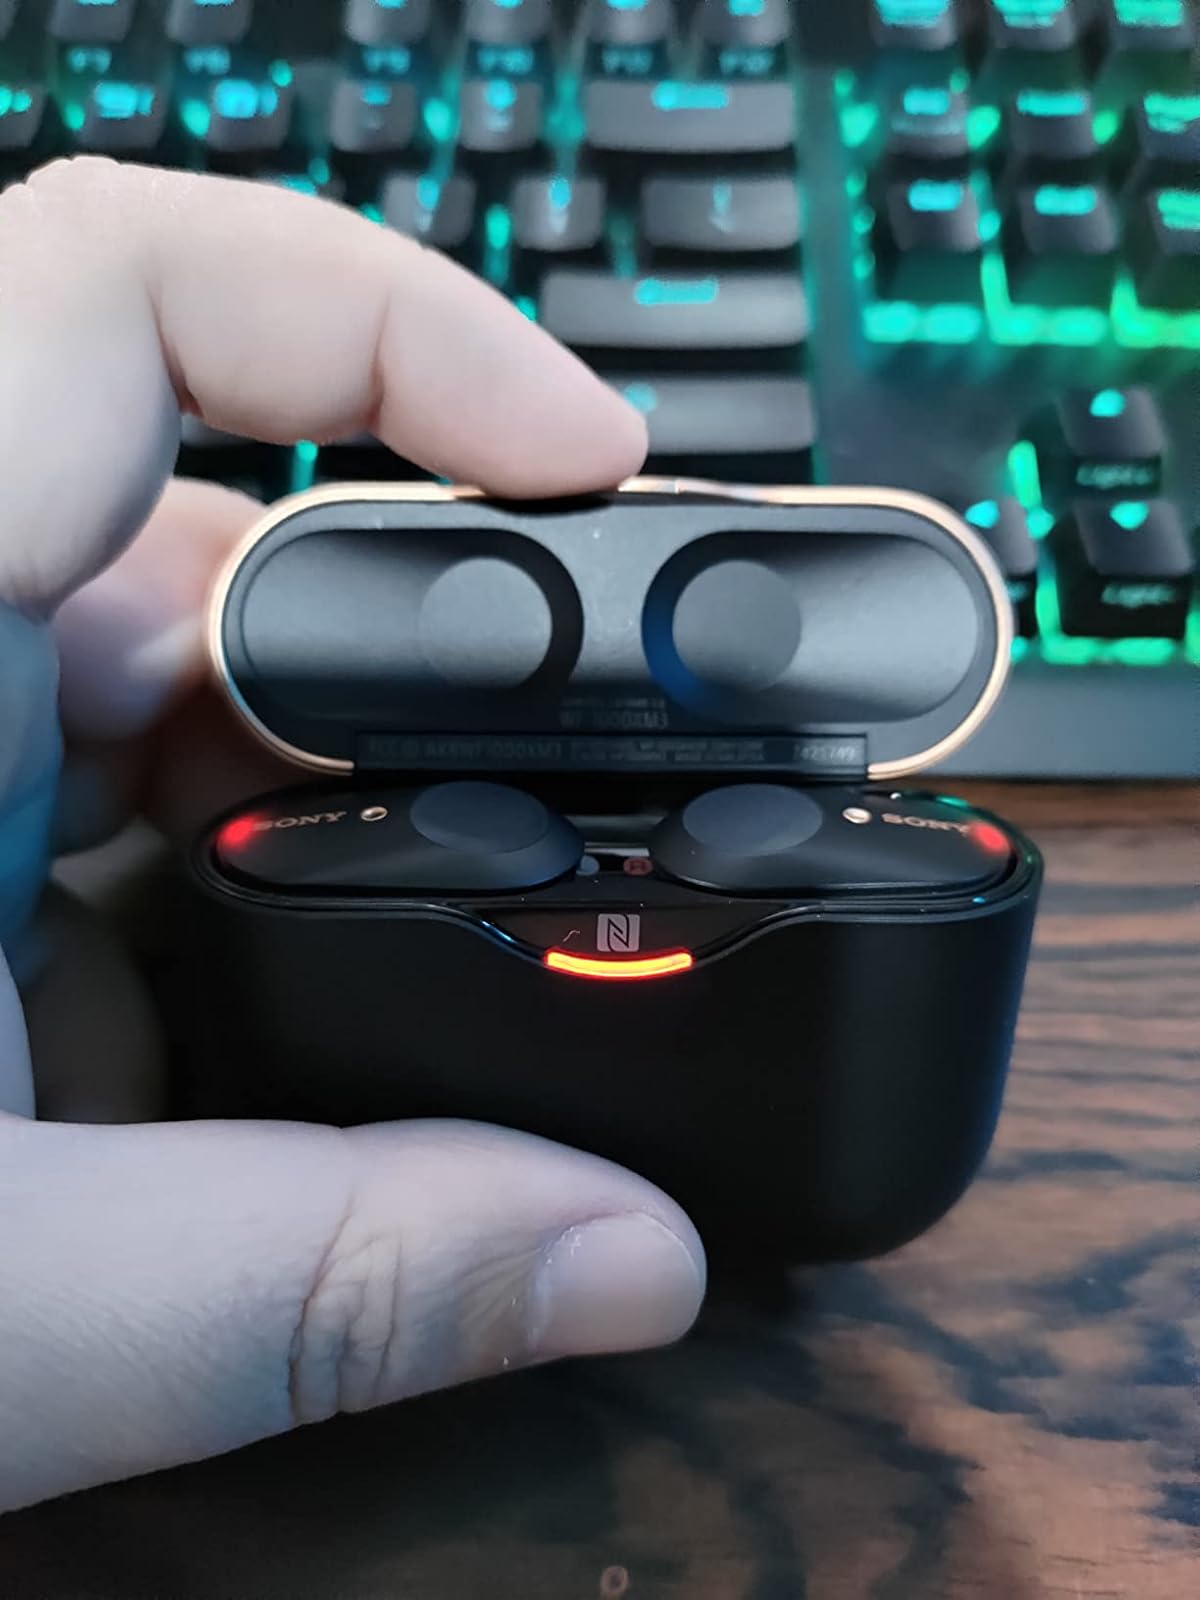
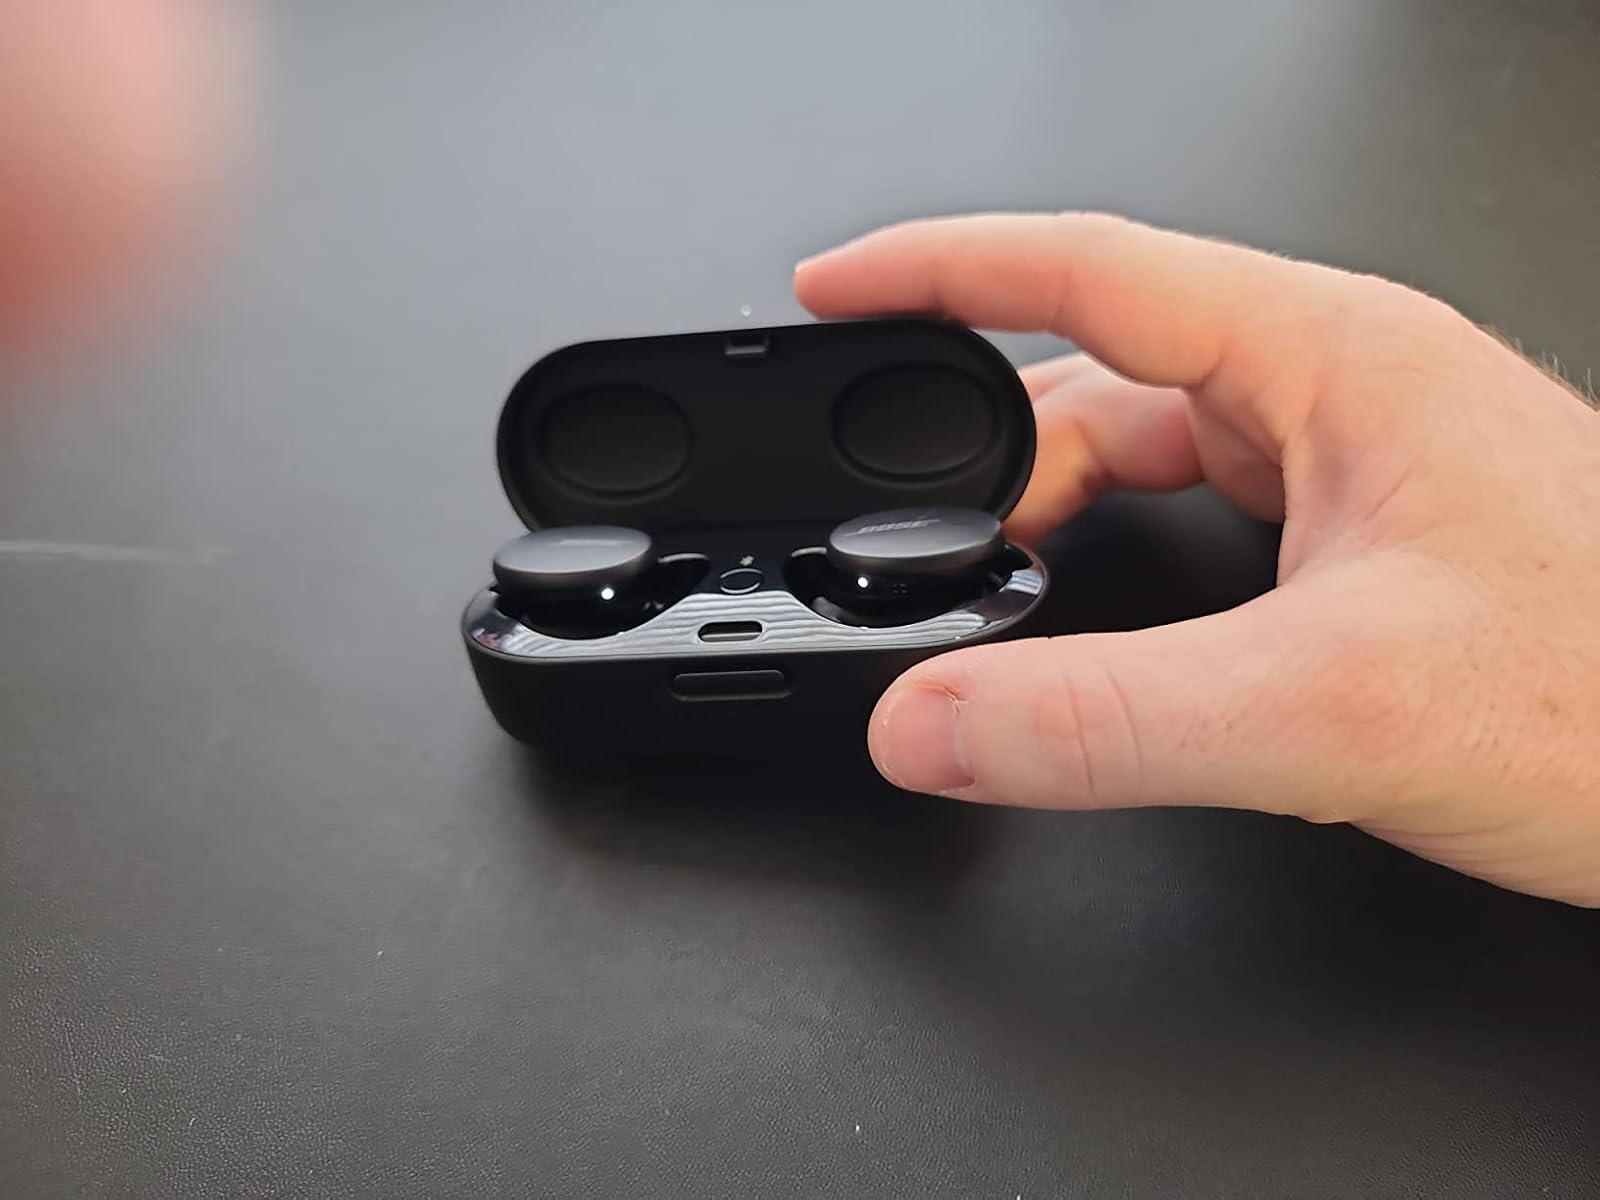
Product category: earbuds
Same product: no